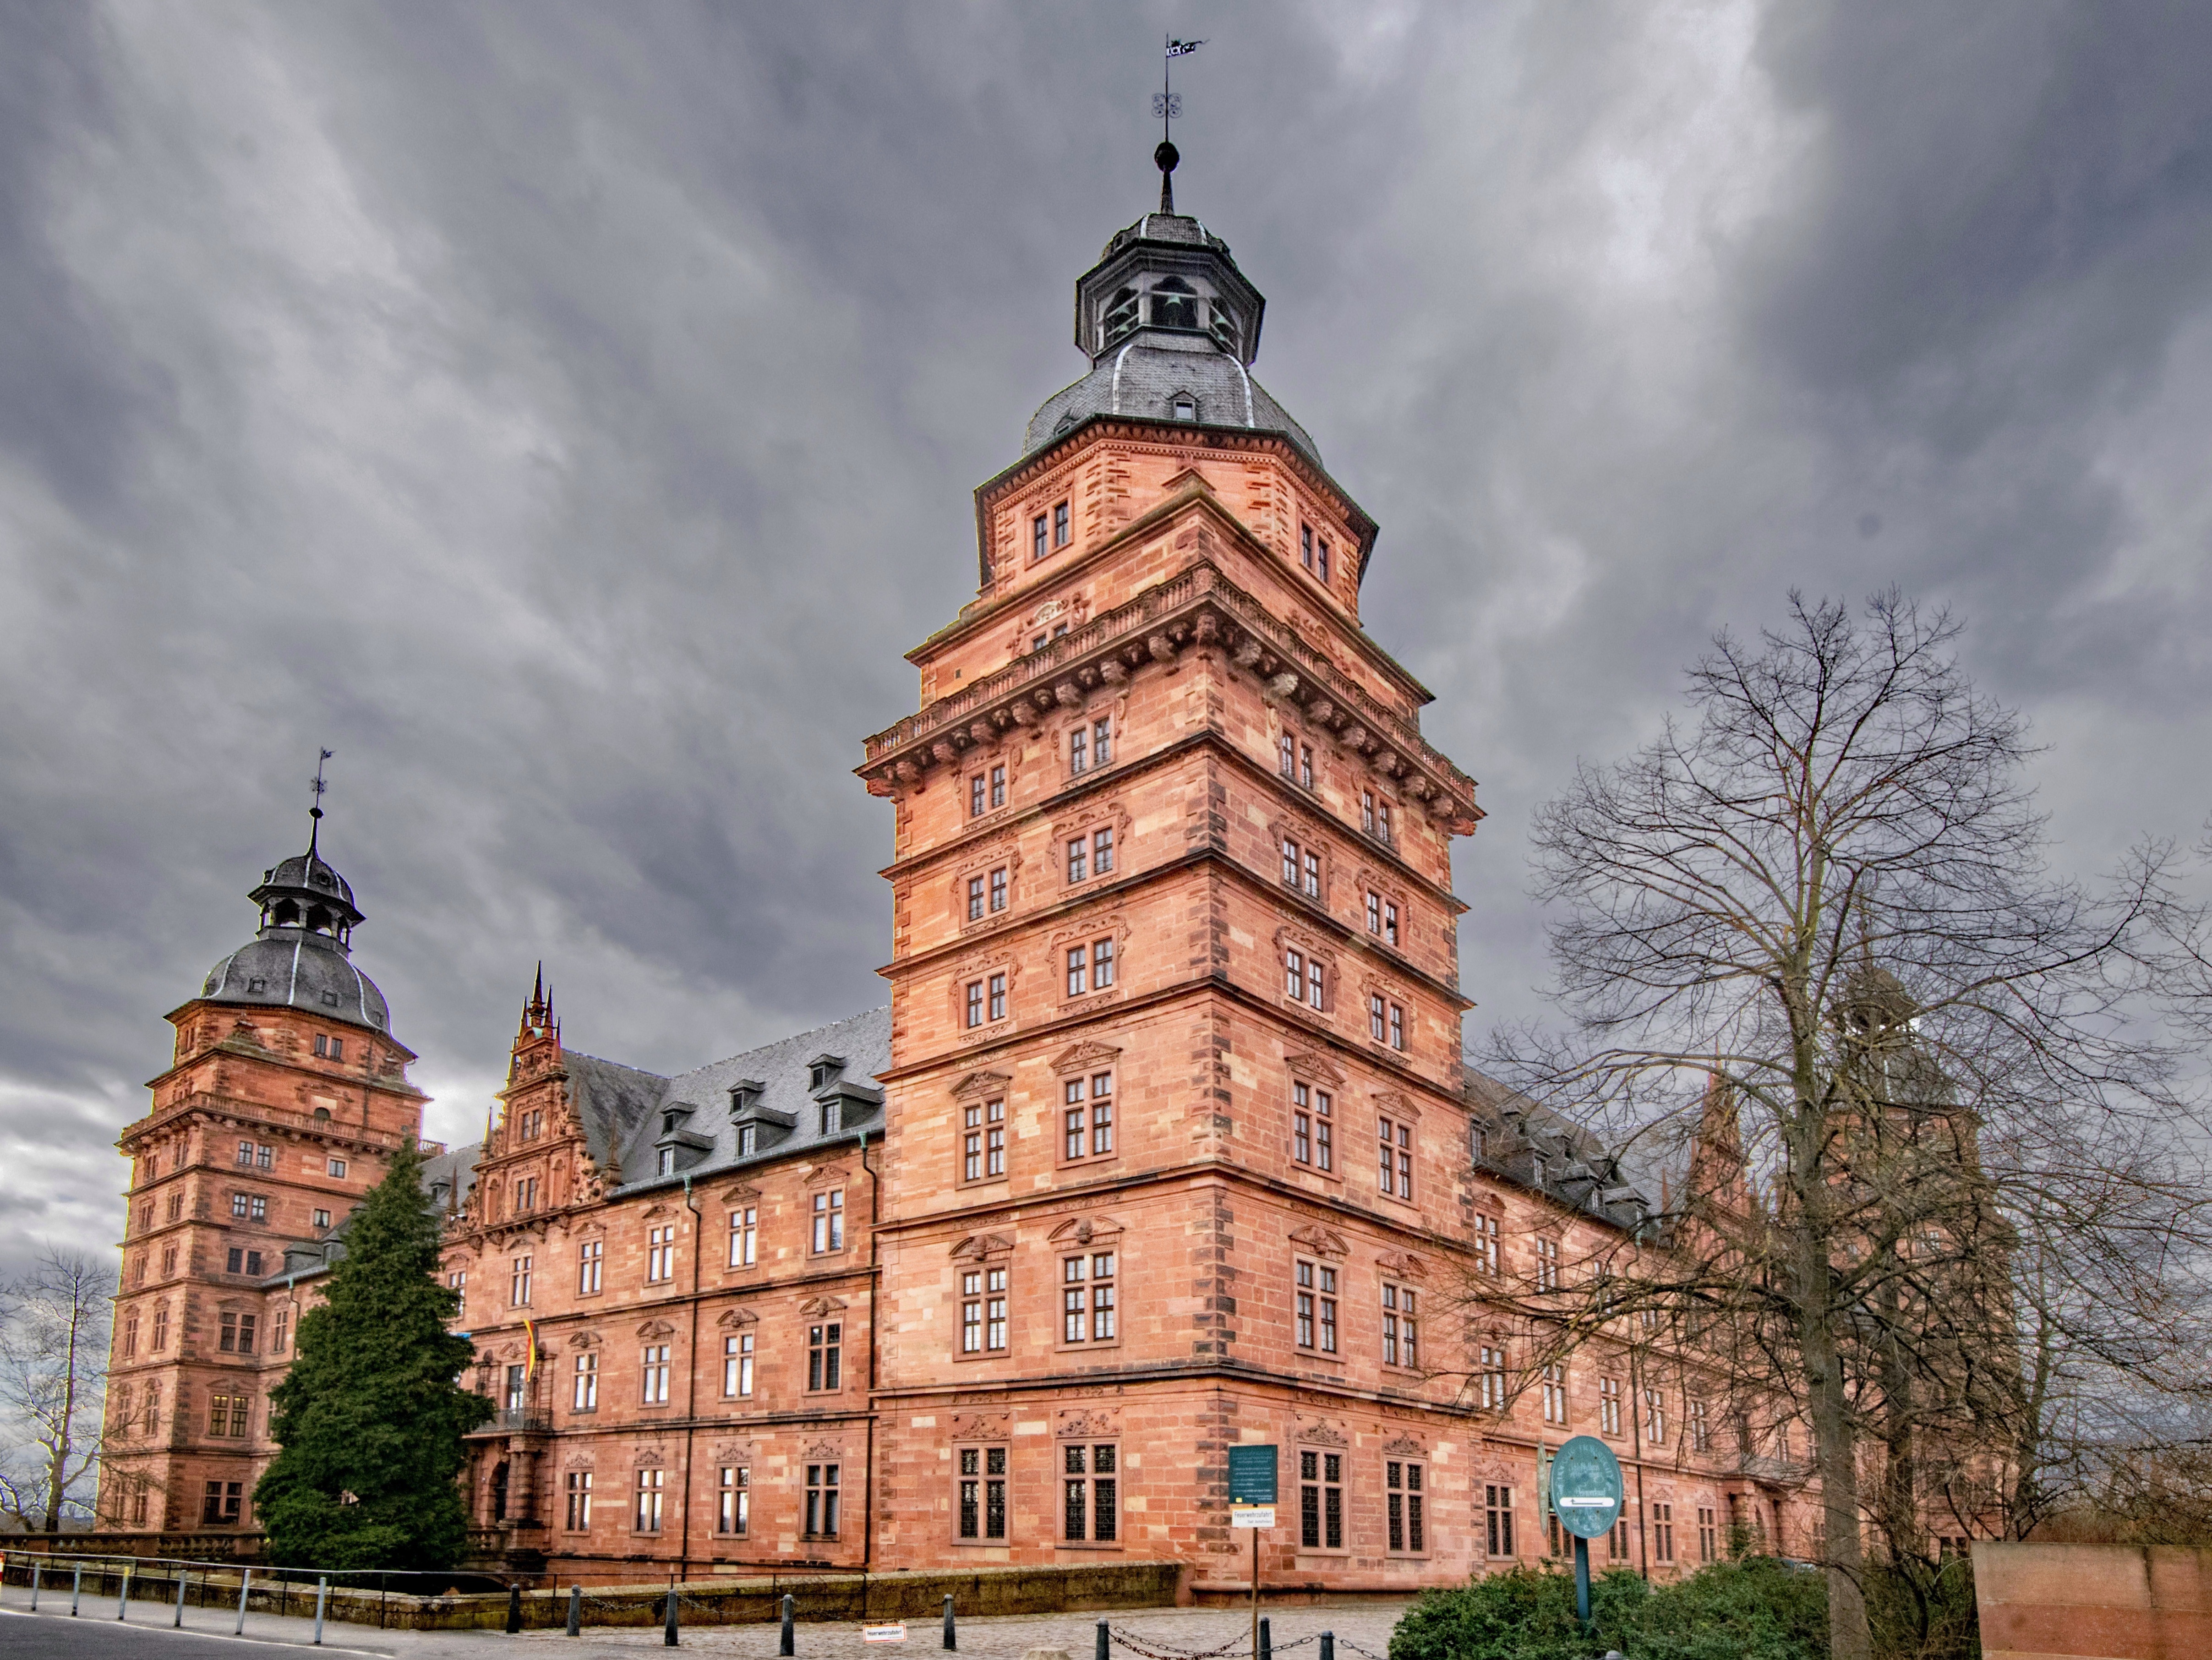
building, chateau, tower, castle, landmark, place of worship, places of interest, old town, spire, steeple, germany, bavaria, aschaffenburg, lower franconia, closed johannisburg